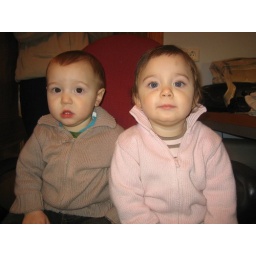
Oriol and Laura stting side by side on the office chair